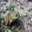
Label: frog